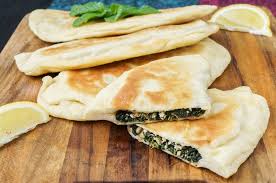
Yemek: gozleme